Hugo van der Goes

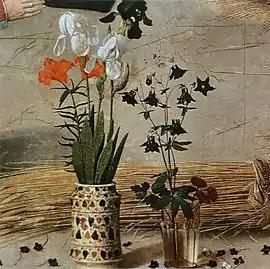
Still life from the Portinari Triptych

In 1483, apparently some years after its completion by van der Goes, the Portinari Altarpiece arrived in Pisa from which it was shipped via canal to the Porta San Friano in Florence. The altarpiece was hung in the church of the hospital of Santa Maria Nuova.